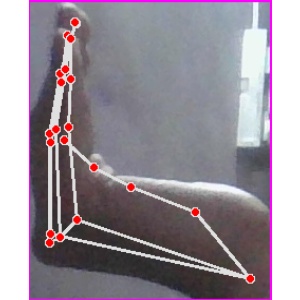
अक्षर: स